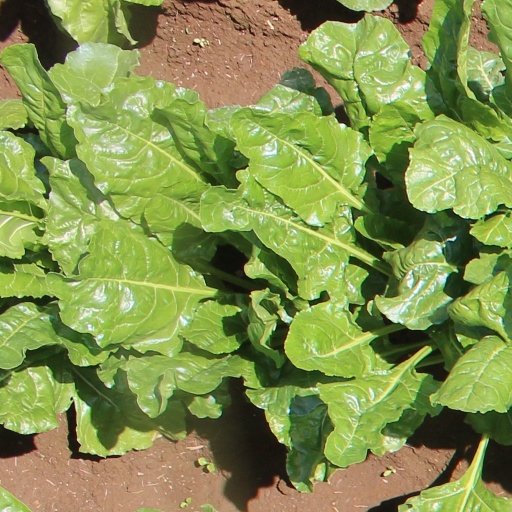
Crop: sugar beet